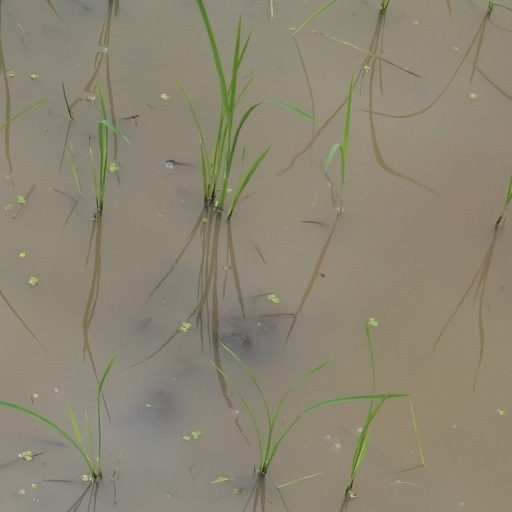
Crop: rice